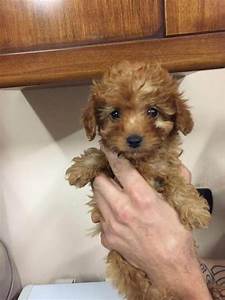
Label: cane